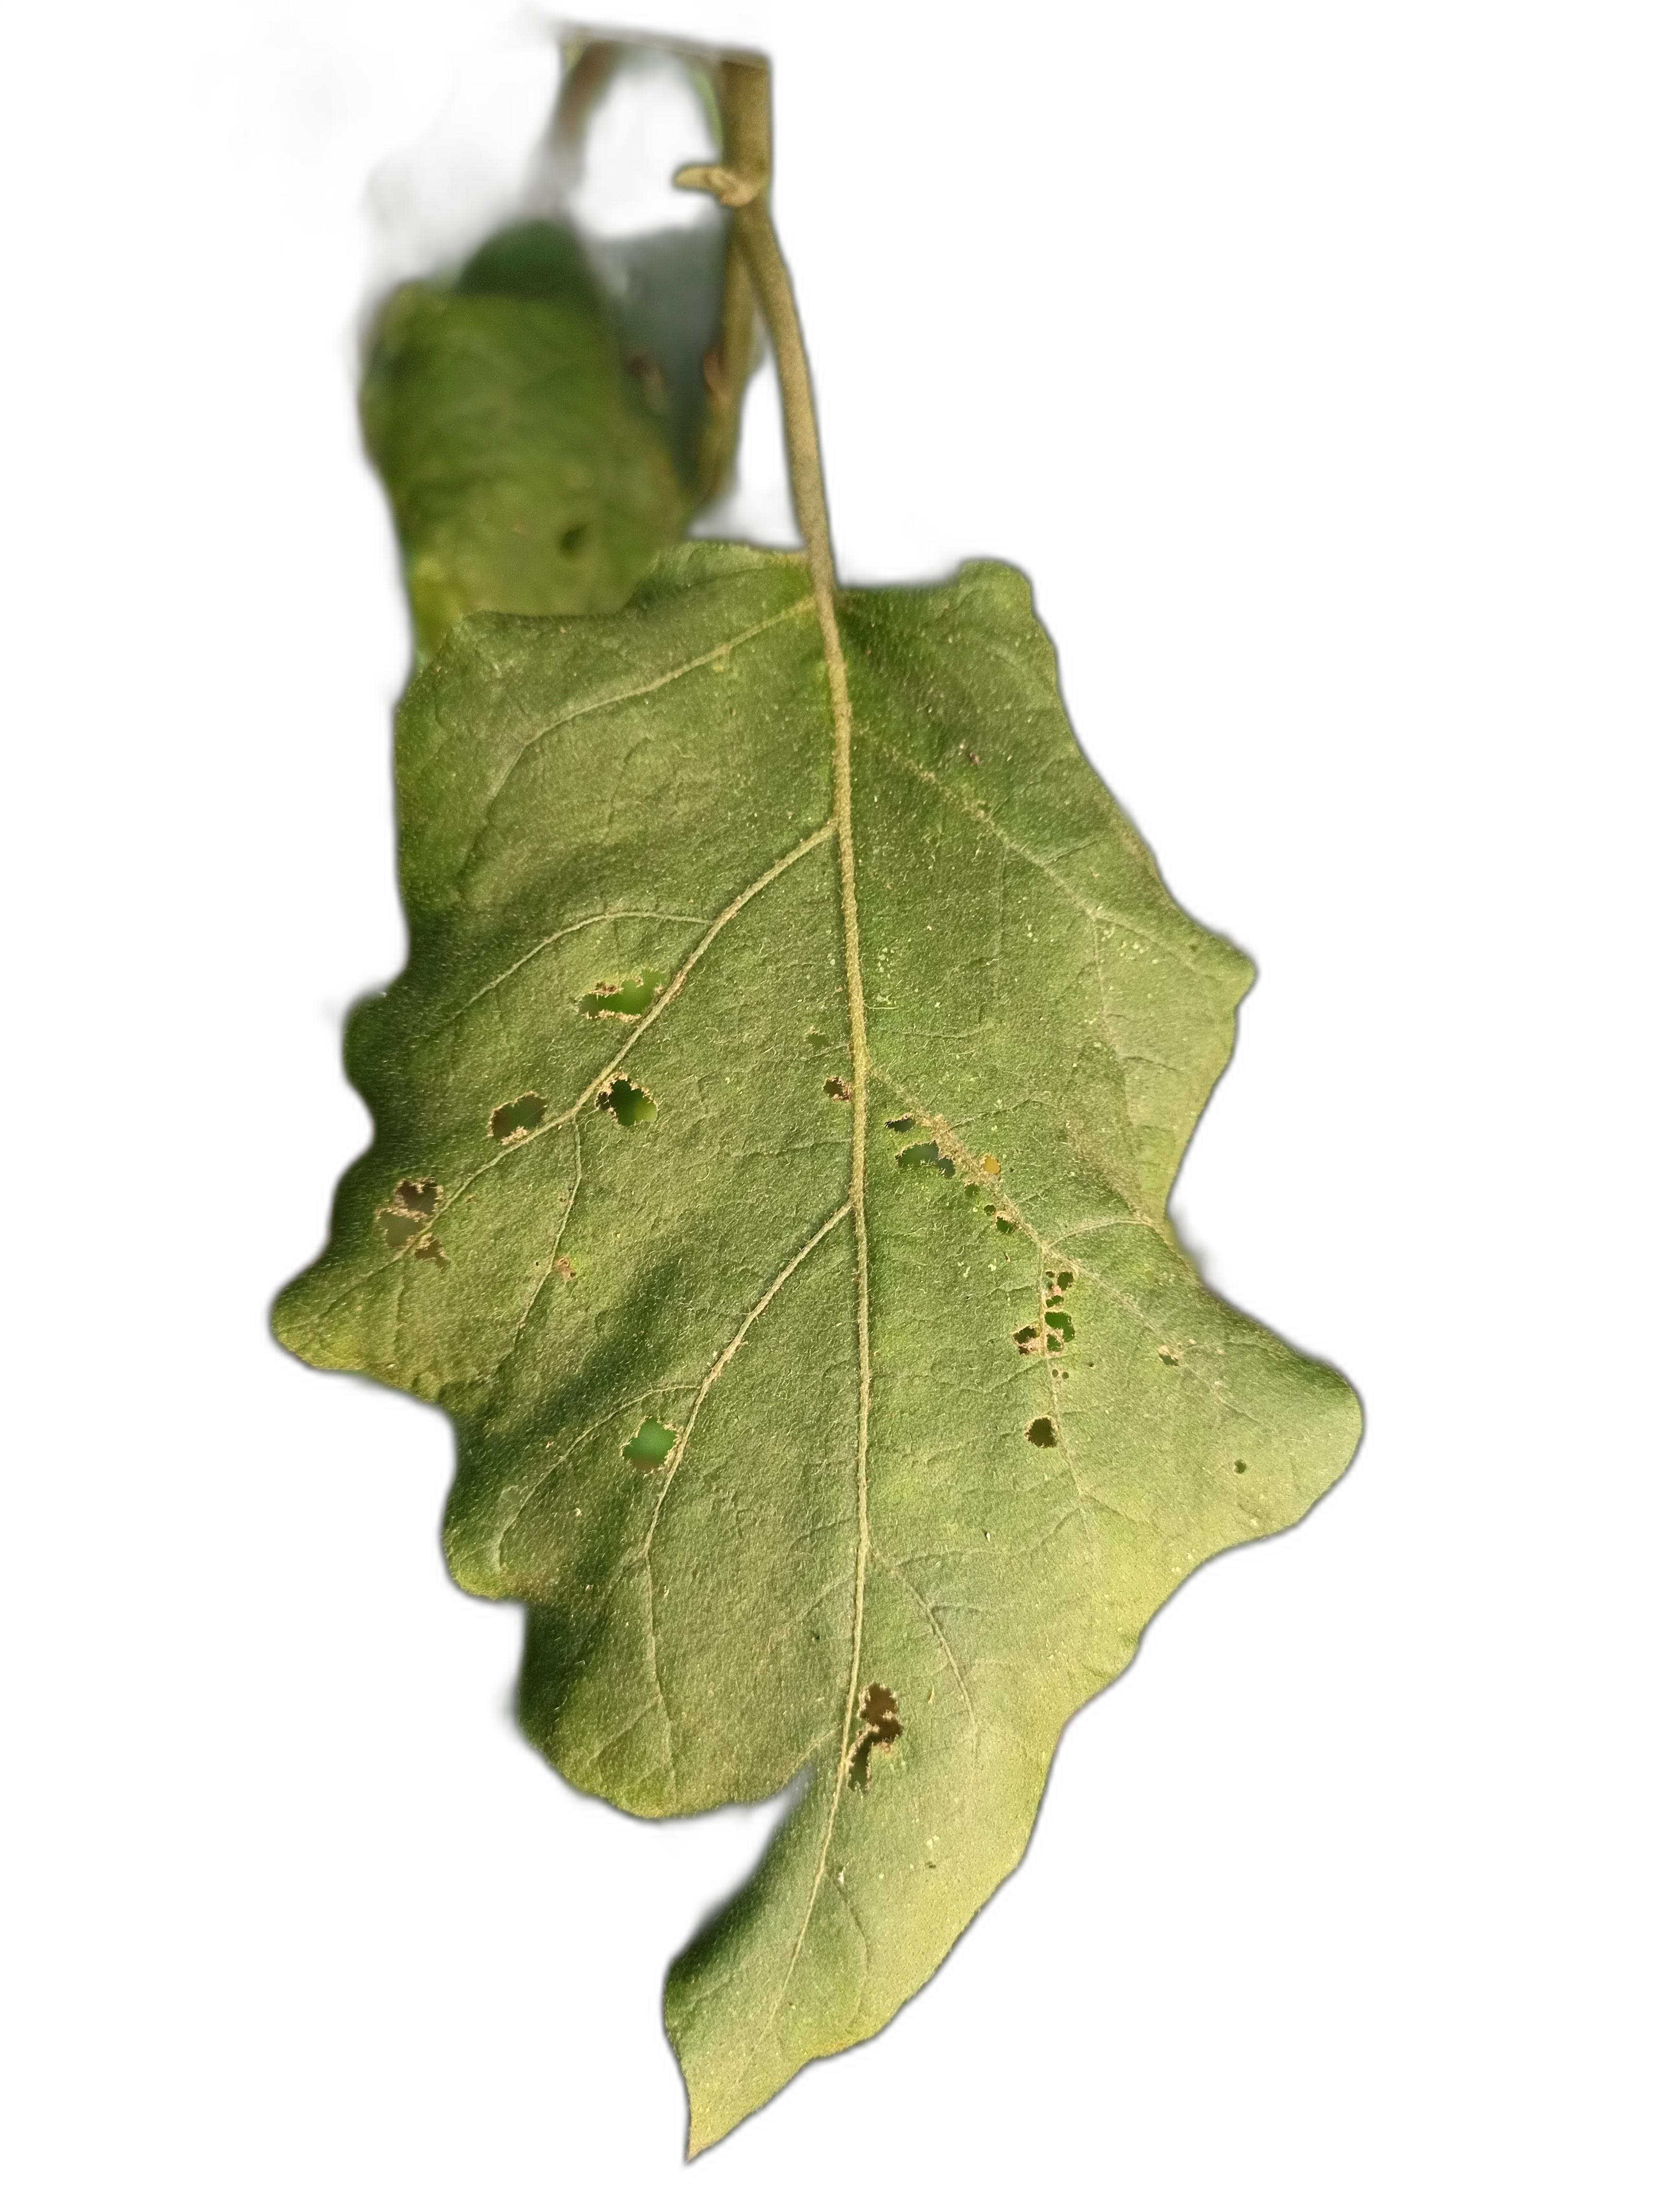
Label: Insect Pest Disease